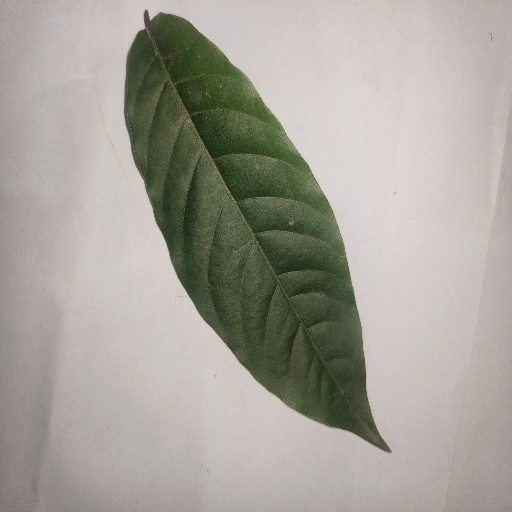
Species: HariTaki
Leaf condition: Healthy Leaf